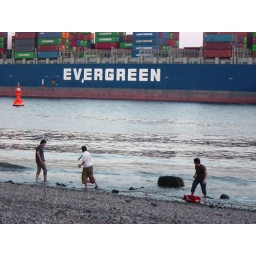
Three guys saving their beer bottles they cooled in the water from the flood. Elbstrand, Hamburg/Germany